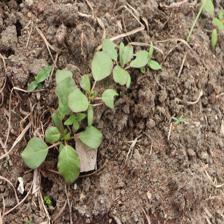
Label: BroadLeafWeed